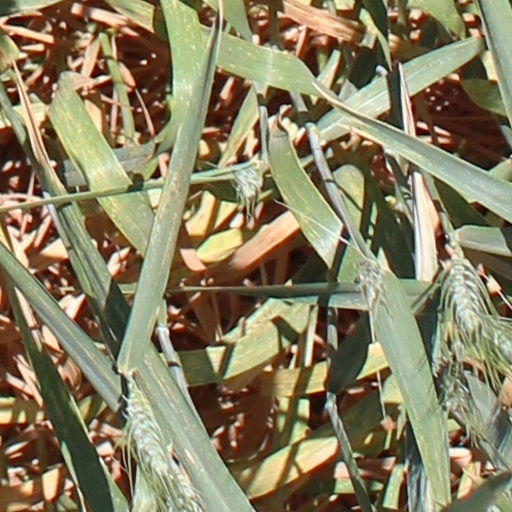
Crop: wheat